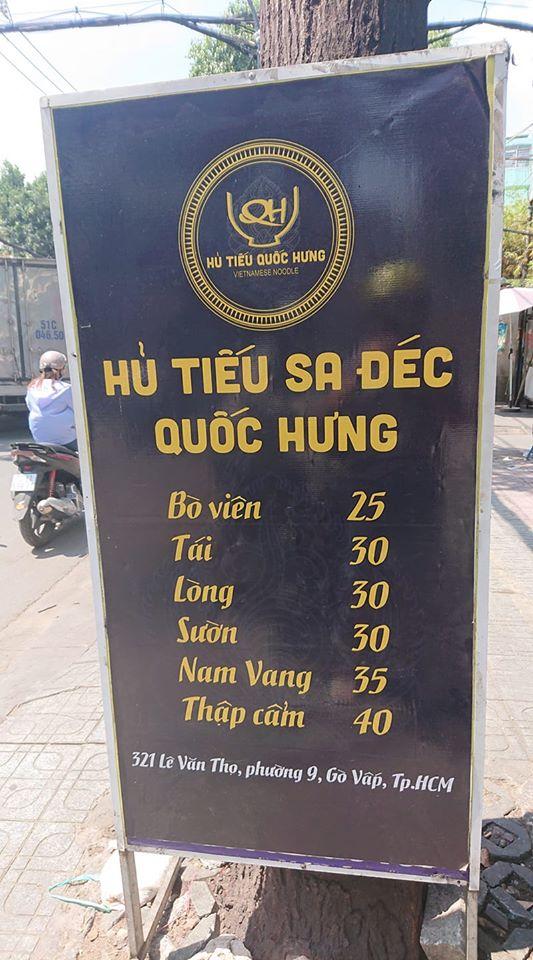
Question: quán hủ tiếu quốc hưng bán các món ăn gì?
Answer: bán bủ tiếc sa đéc, bò viên, tái, lòng, sườn, nam vang và thập cẩm